Biblioteca Marciana

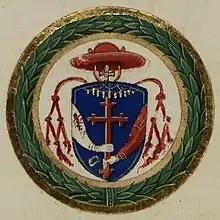
Coat of arms of Cardinal Bessarion

The adjacent reading room originally had 38 desks in the centre, arranged in two rows, to which the valuable codices were chained according to subject matter. Between the windows were imaginary portraits of great men of Antiquity, the 'philosophers', each originally accompanied by an identifying inscription. Similar portraits were located in the vestibule. Over time, however, these paintings were moved to various locations within the library and eventually, in 1763, to the Doge's Palace in order to create the wall space necessary for more bookshelves. As a result, some were lost along with all of the identifying inscriptions. The ten that survive were returned to the library in the early nineteenth century and integrated with other paintings in 1929. Of the 'philosophers', only Diogenes by Tintoretto has been credibly identified.